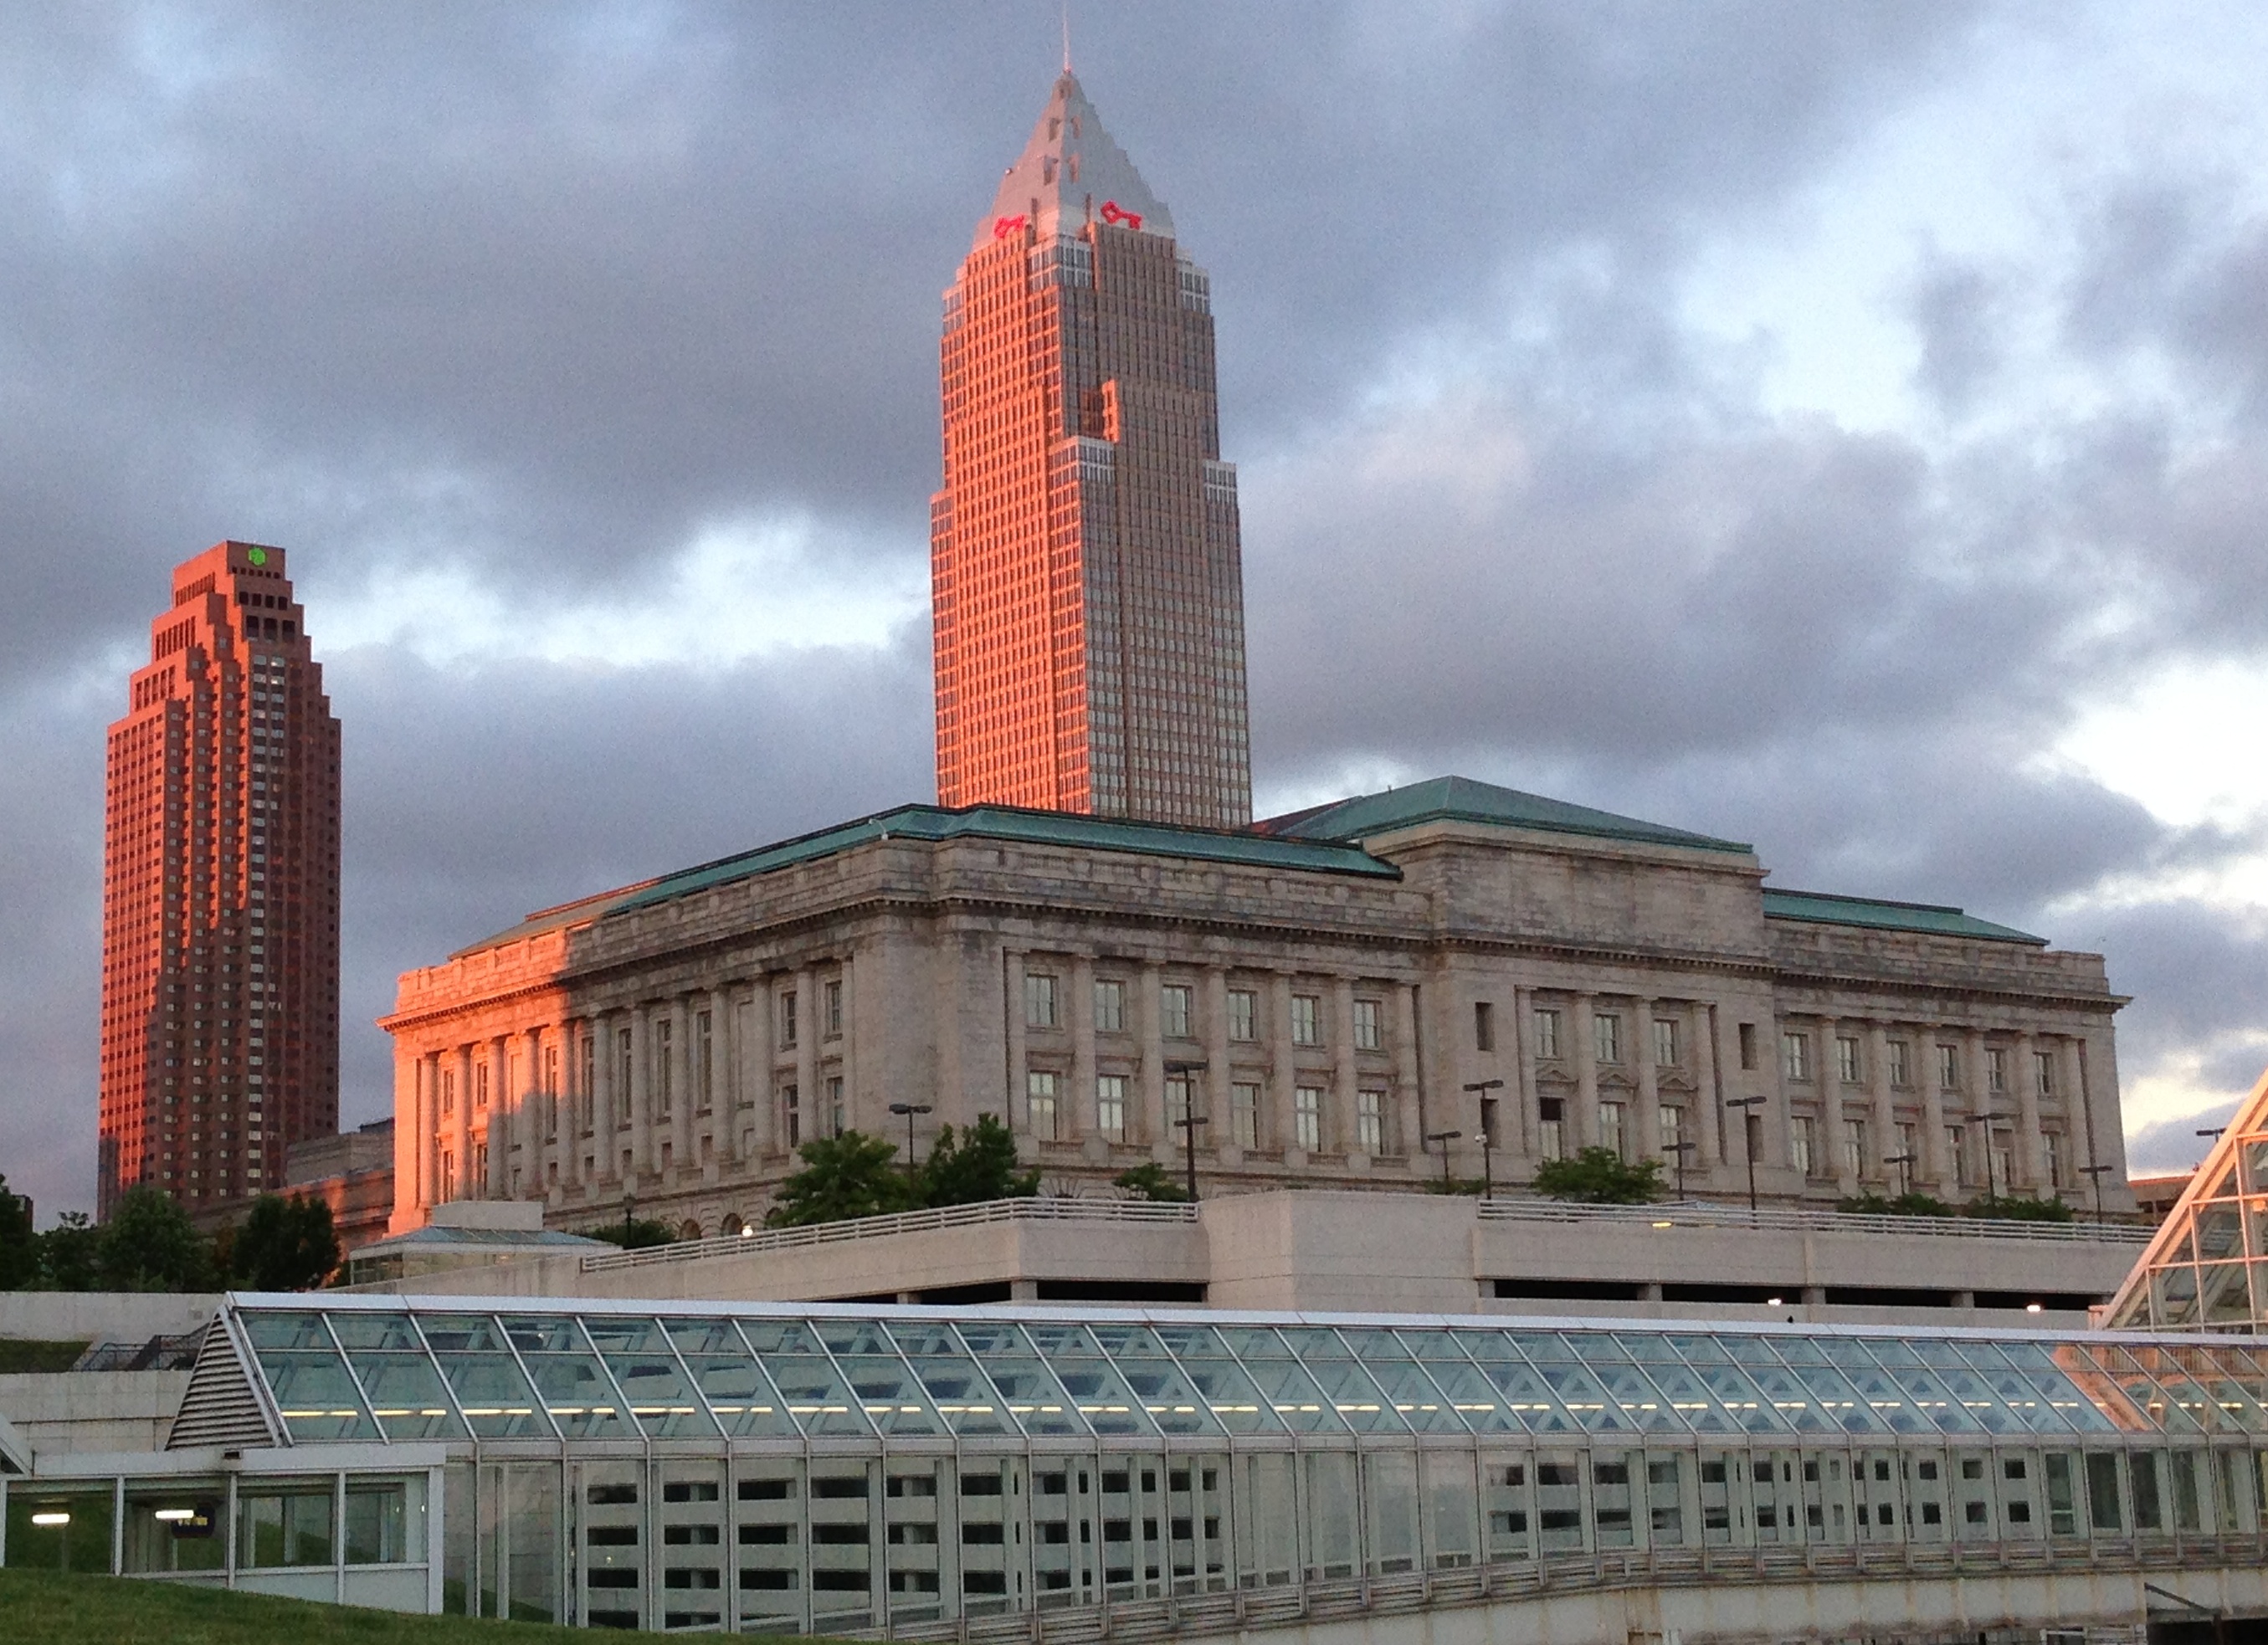
architecture, skyline, building, city, skyscraper, cityscape, downtown, tower, landmark, facade, tower block, raildog, metropolis, urban area, human settlement, metropolitan area